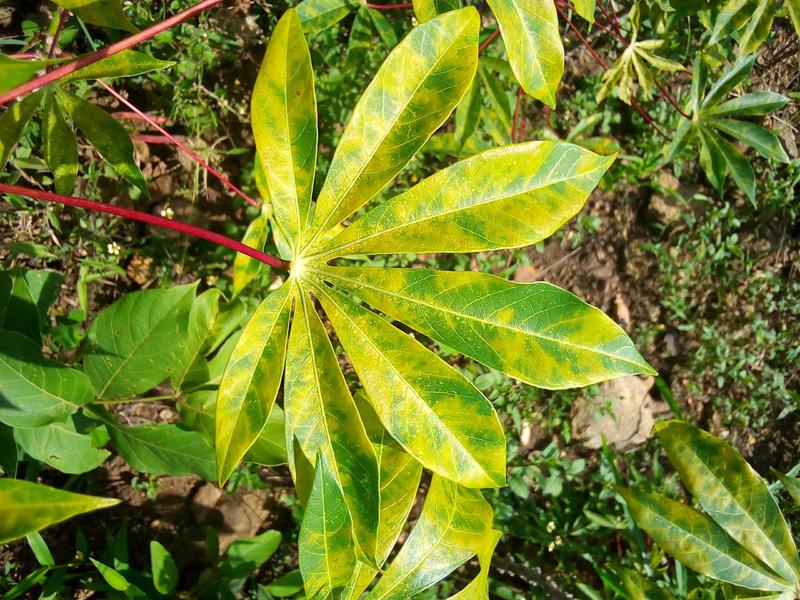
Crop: cassava
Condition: brown_streak_disease